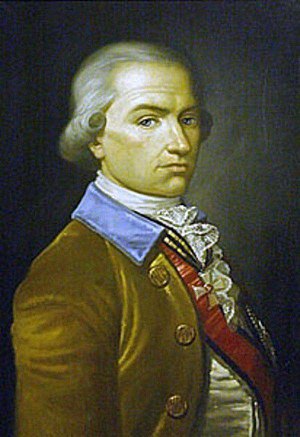
Peter August af Slesvig-Holsten-Sønderborg-Beck
Peter August Frederik af Slesvig-Holsten-Sønderborg-Beck var en sønderjysk fyrstelig, der var den ottende titulære hertug af Slesvig-Holsten-Sønderborg-Beck fra 1774 til 1775.